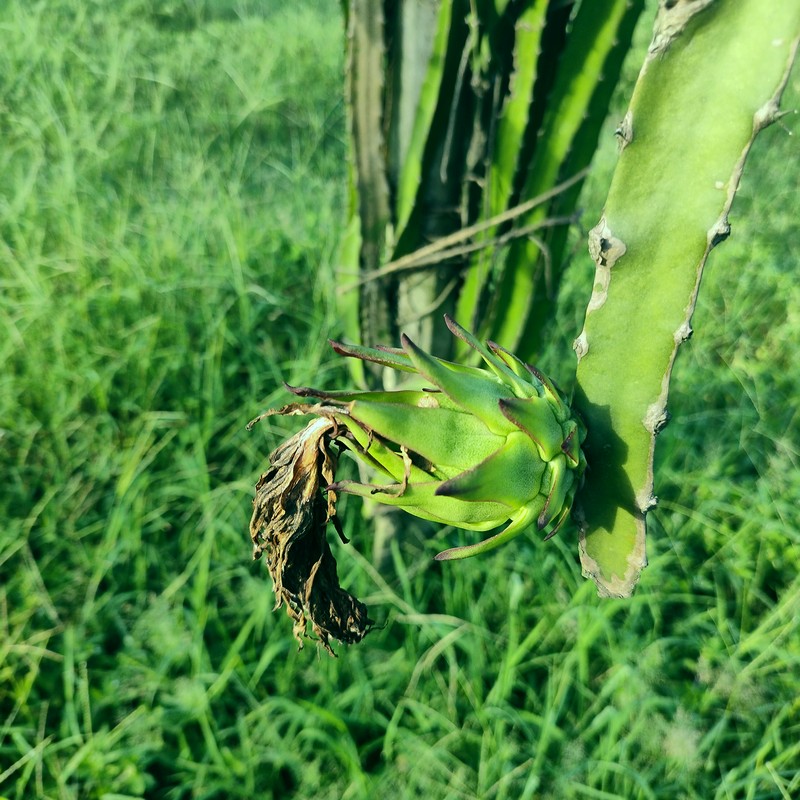
Label: Immature Dragon Fruit